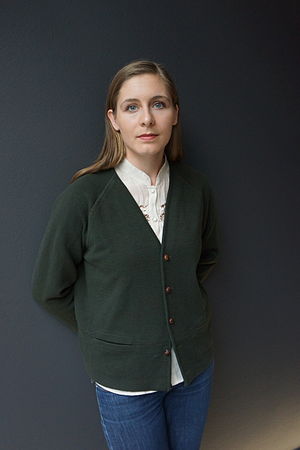
Eleanor Catton
Eleanor Catton er en New Zealandsk forfatter. I 2013 blev hun tildelt Bookerprisen.